FIFA World Cup Trophy

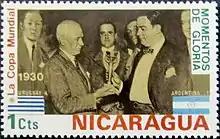
Jules Rimet presents the World Cup trophy to Raúl Jude, president of the Uruguayan Football Association, winners of the inaugural 1930 FIFA World Cup. This trophy was renamed for Rimet in 1946.

During World War II, the trophy was held by 1938 champion Italy. Ottorino Barassi, the Italian vice-president of FIFA and president of FIGC, secretly transported the trophy from a bank in Rome and hid it in a shoe-box under his bed to prevent the Nazis from taking it. The 1958 FIFA World Cup in Sweden marked the beginning of a tradition regarding the trophy. As Brazilian captain Hilderaldo Bellini heard photographers' requests for a better view of the Jules Rimet Trophy, he lifted it up in the air. Every cup-winning captain since has repeated the gesture.